Wyatt Earp

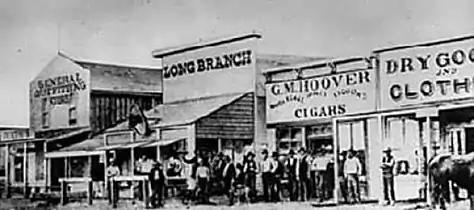
Wyatt dealt faro at the Long Branch Saloon in Dodge City, Kansas.

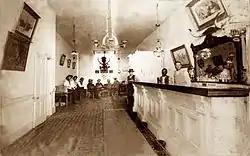
Inside the Long Branch Saloon in Dodge City, Kansas,

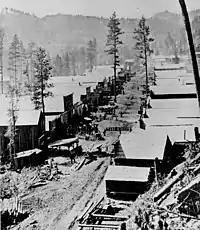
Deadwood in 1876 from a nearby hill

After 1875 Dodge City, Kansas, became a major terminal for cattle drives from Texas along the Chisholm Trail. Earp was appointed assistant marshal in Dodge City under Marshal Lawrence Deger around May 1876. At some point he met prostitute Mattie Blaylock, who became his common-law wife until 1881. He and Morgan left Dodge for Deadwood in the Dakota Territory on September 9, 1876, with a team of horses only to find that all the land was already tied up in mining claims, so Morgan decided to return to Dodge. Earp remained and made a deal to buy all the wood that a local individual had cut and put his horses to work during the winter of 1876–1877 hauling firewood into camp. He made about $5,000 in profit but was unable to file any mining claims, so he returned to Dodge City in the spring.